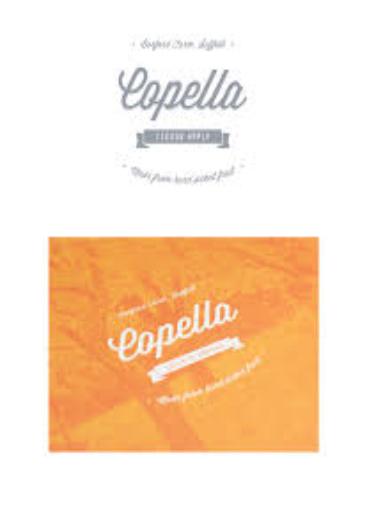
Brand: copella
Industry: Food